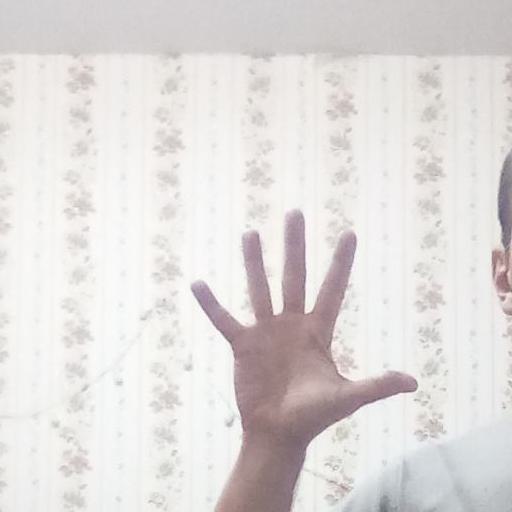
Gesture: palm